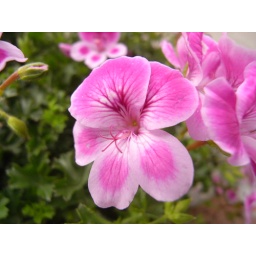
flower in my house